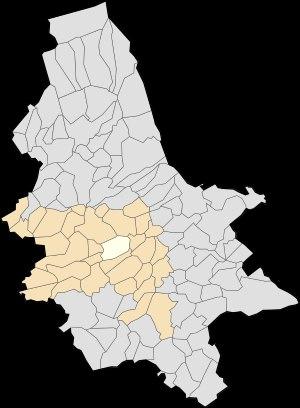
Lumbres est une commune française située dans le département du Pas-de-Calais en région Hauts-de-France. Son histoire est avant tout industrielle ; cependant Lumbres fait partie du parc naturel régional des Caps et Marais d'Opale, et présente des richesses patrimoniales en matière d'écologie et de paysages.